Old Stock Americans

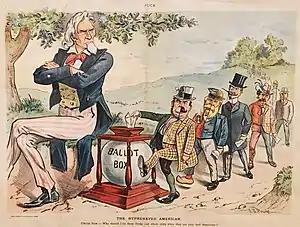
Cartoon from "Puck", August 9, 1899 by J. S. Pughe. Uncle Sam sees hyphenated voters and asks, "Why should I let these freaks cast whole ballots when they are only half Americans?" The first five men are labeled Irish-American, German-American, French-American, Italian-American, and Hungarian-American.

Until the second half of the 20th century, the Old Stock dominated American culture and Republican party politics. Of the 15 leading American cities, 7 elected a Catholic as mayor before the Civil War, and 13 had done so by 1893. The last two were Edward Dempsey in Cincinnati in 1906, and James Tate in Philadelphia in 1962.